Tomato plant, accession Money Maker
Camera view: vertical (180 deg); turntable rotation: 330 degrees
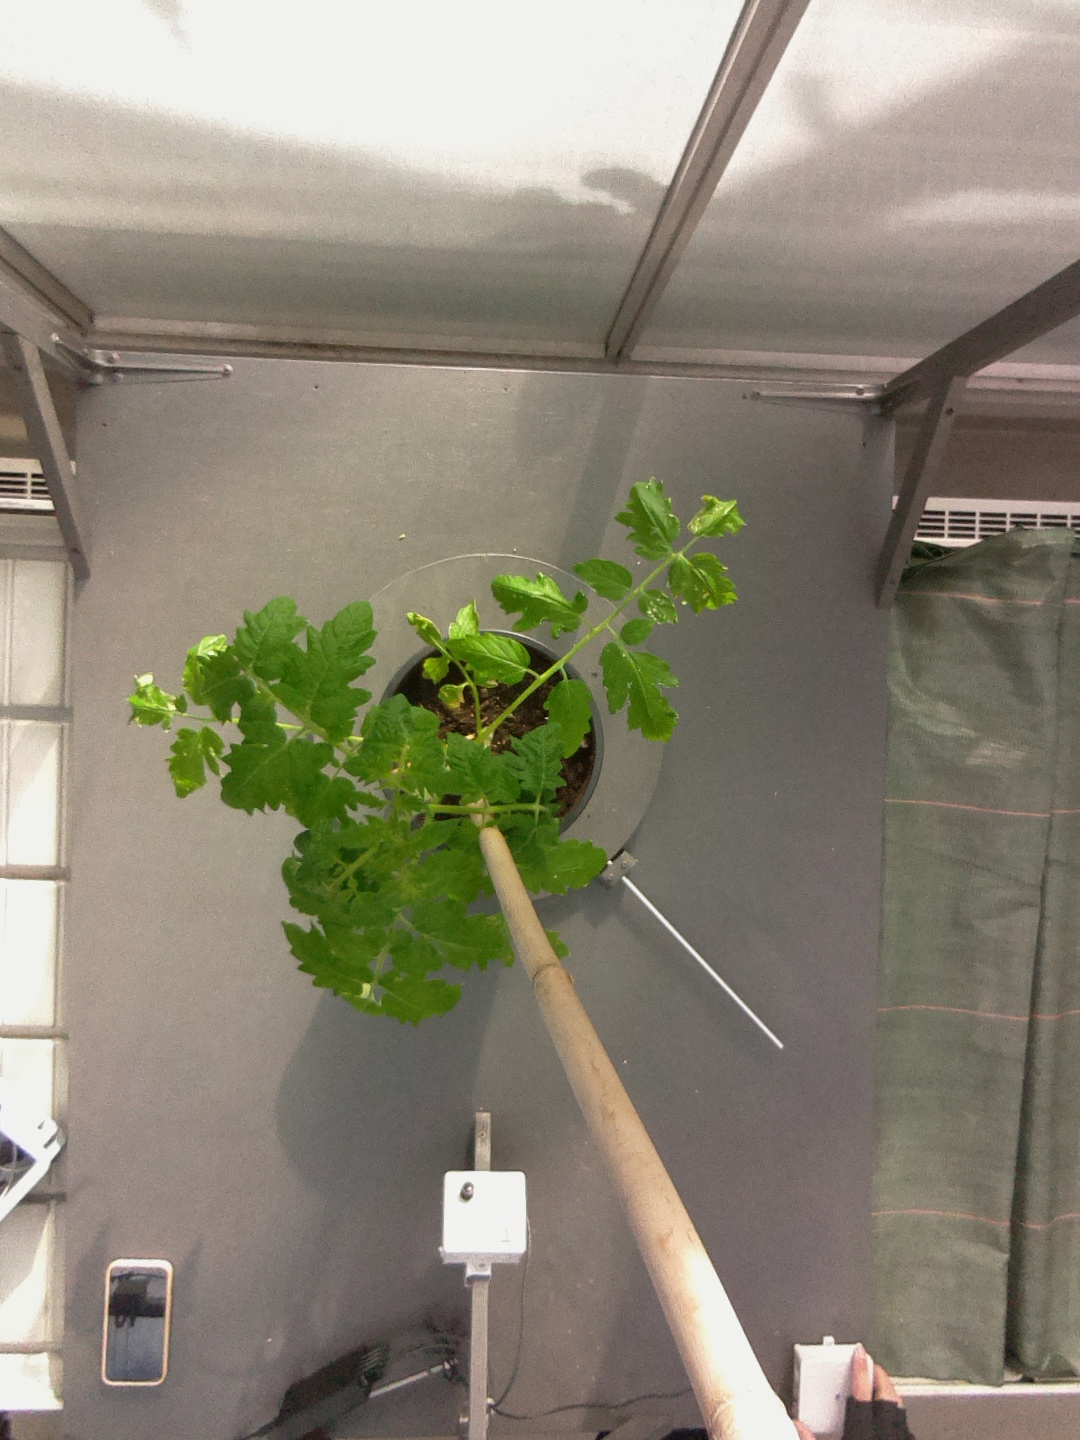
BBCH growth stage 14: 8 of true leaves visible